Bird-of-paradise

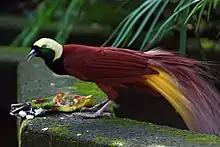
Male greater bird-of-paradise

Societies of New Guinea often use bird-of-paradise plumes in their dress and rituals, and the plumes were popular in Europe in past centuries as adornment for ladies' millinery. Hunting for plumes and habitat destruction have reduced some species to endangered status; habitat destruction due to deforestation is now the predominant threat.